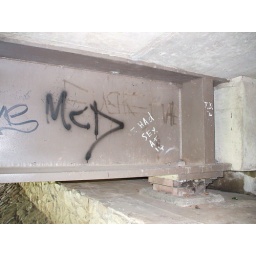
Totnes - June 10th, 2007, under road bridge